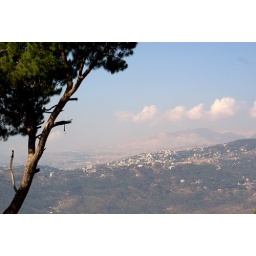
As seen from the humble house that my in-laws rented in Qrayyah, sannine mountain with all its glory